Cohesion (chemistry)

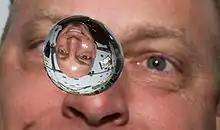
The cohesive character of water in zero gravity is clearly seen

In chemistry and physics, cohesion, also called cohesive attraction or cohesive force, is the action or property of like molecules sticking together, being mutually attractive. It is an intrinsic property of a substance that is caused by the shape and structure of its molecules, which makes the distribution of surrounding electrons irregular when molecules get close to one another, creating an electrical attraction that can maintain a macroscopic structure such as a water drop. Cohesion allows for surface tension, creating a "solid-like" state upon which light-weight or low-density materials can be placed.